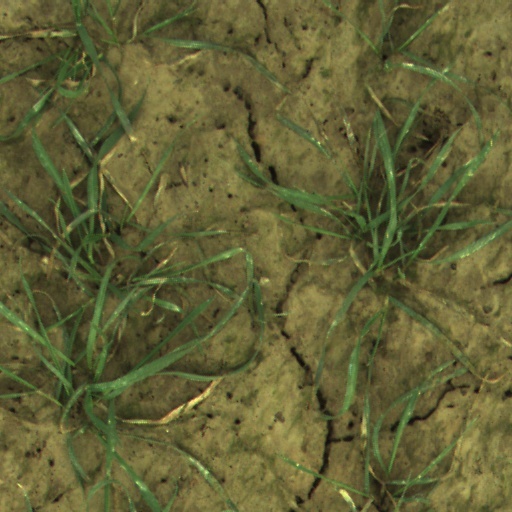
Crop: wheat